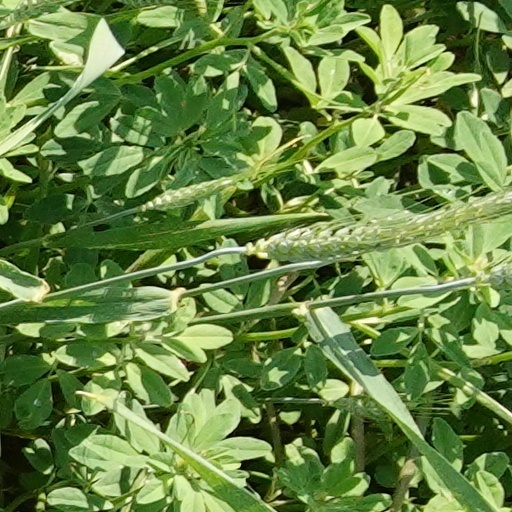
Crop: wheat